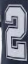
Number: 2